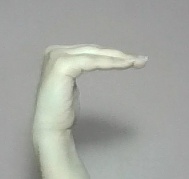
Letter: haa